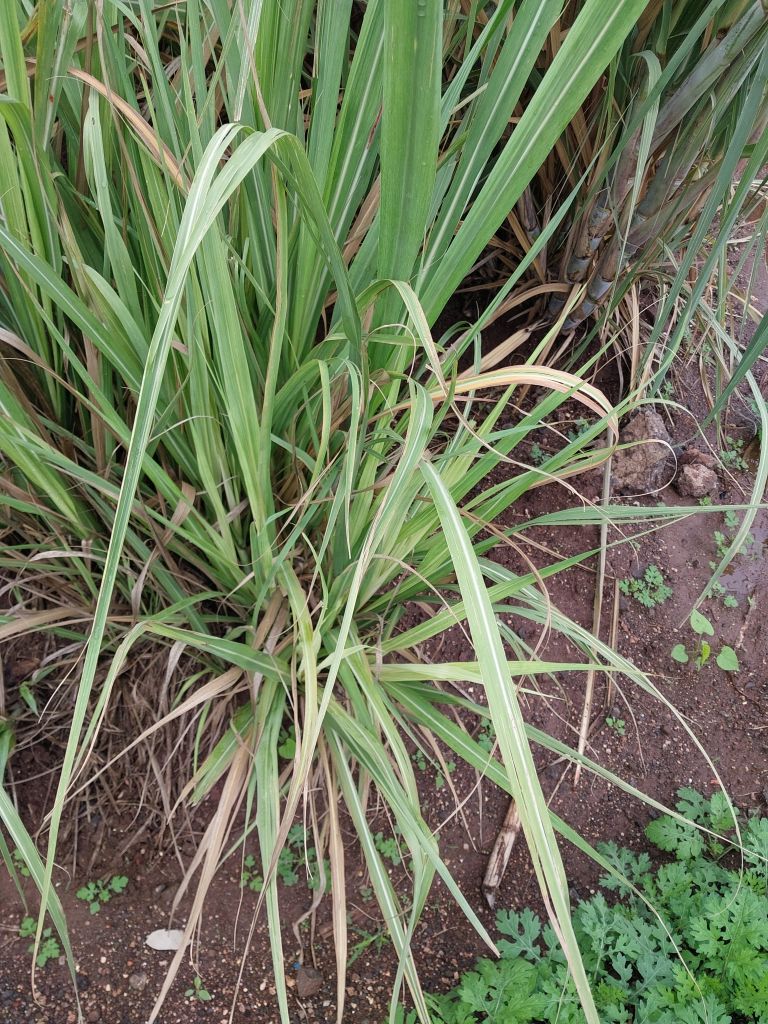
Label: Grassy shoot